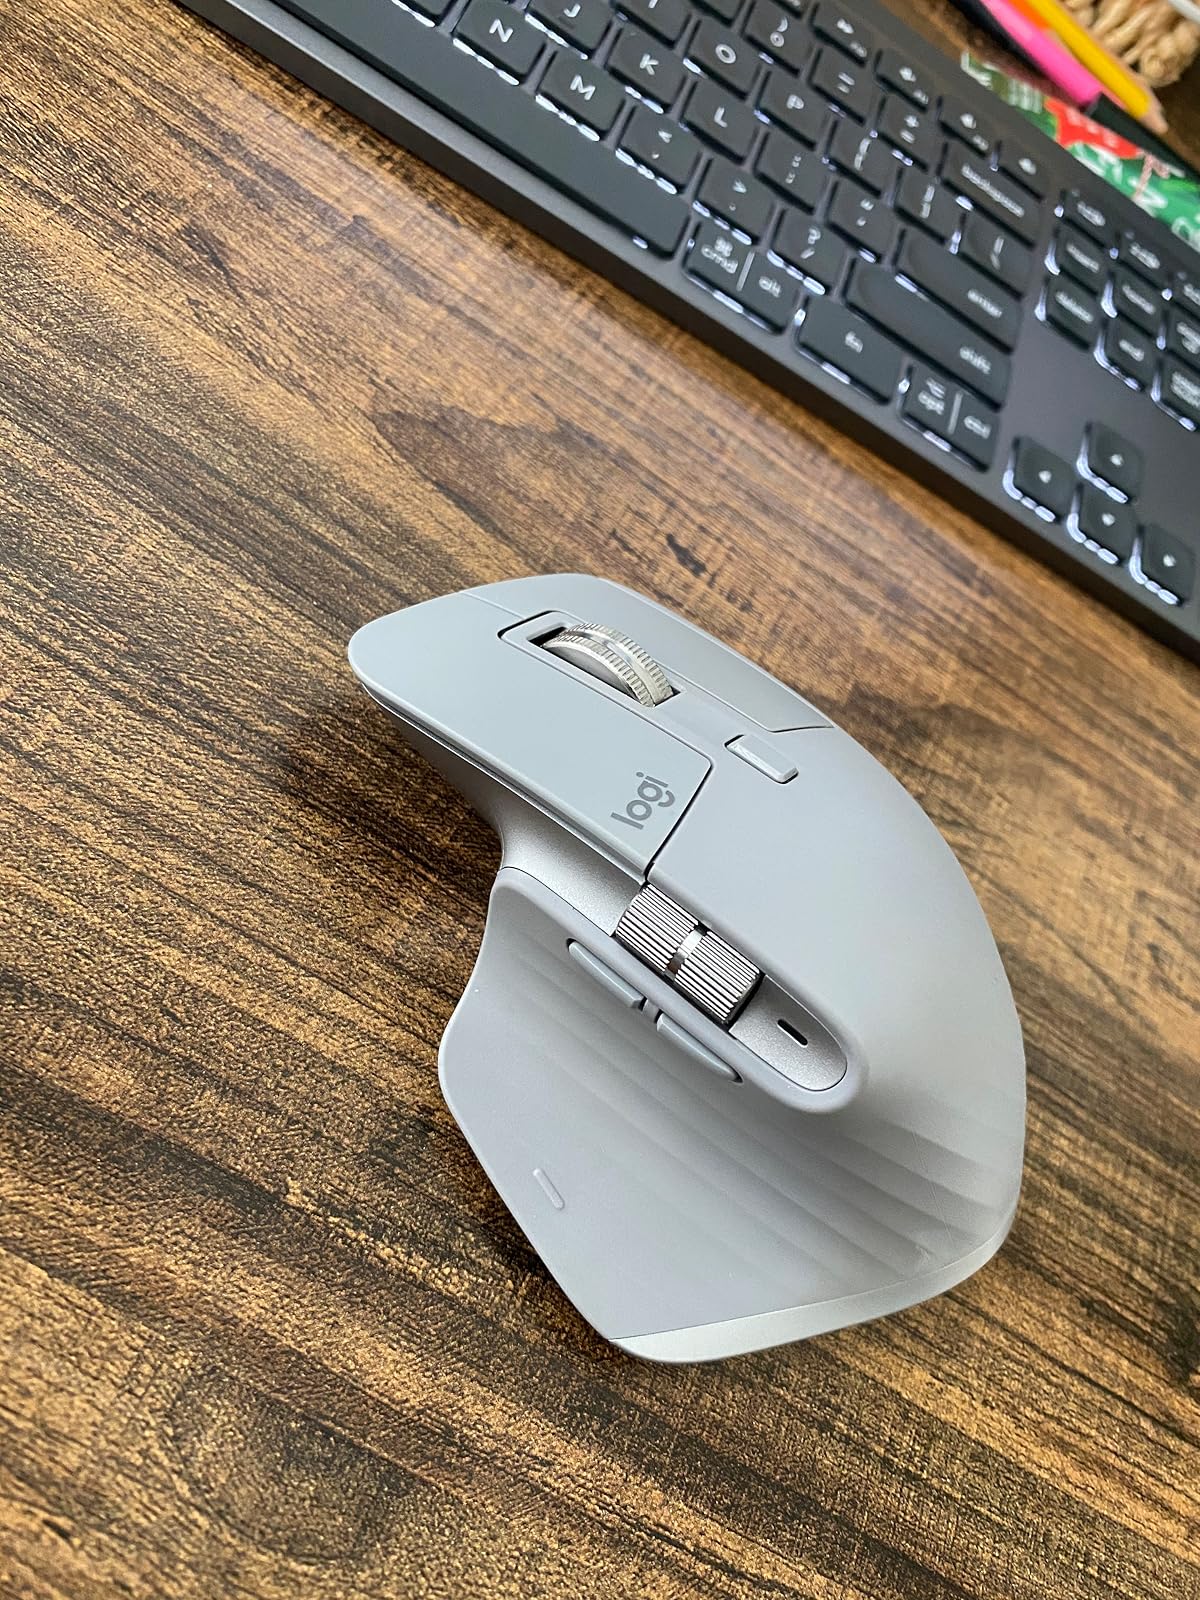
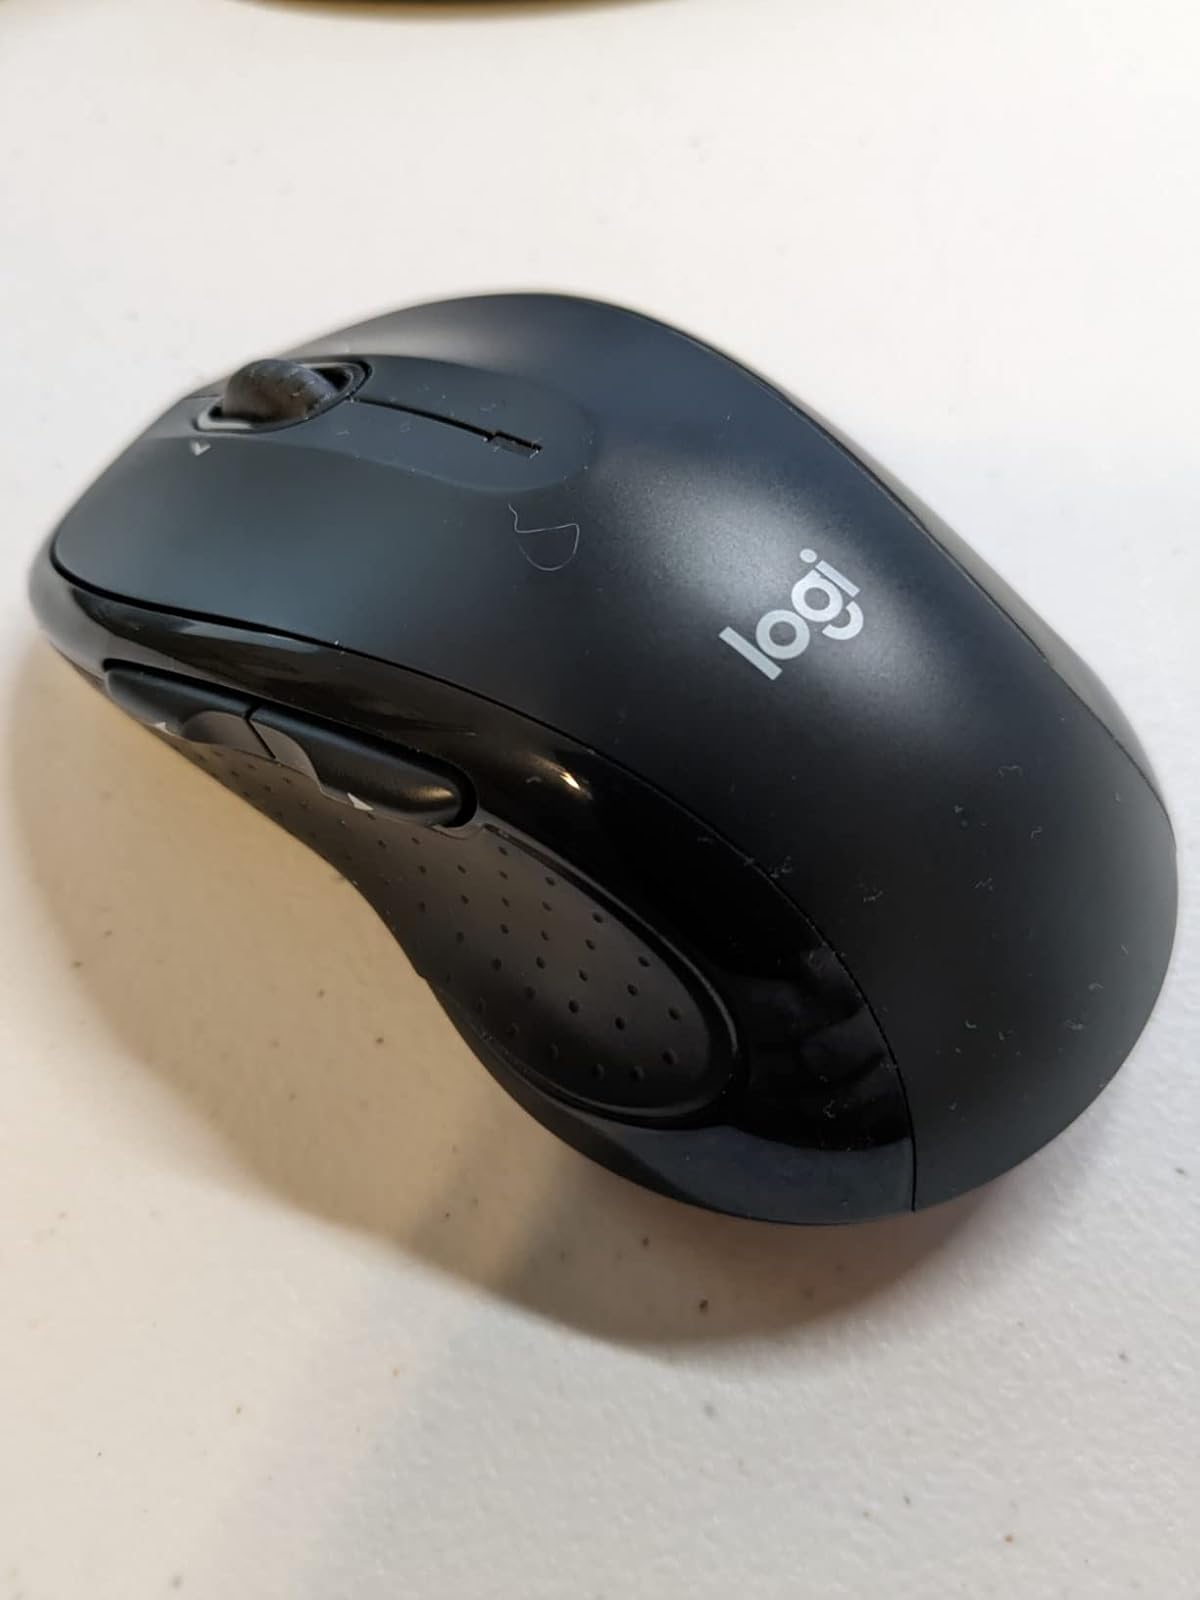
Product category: mouse
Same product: no